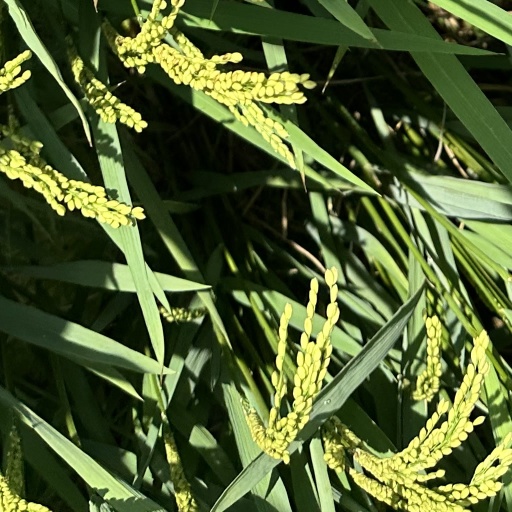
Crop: rice